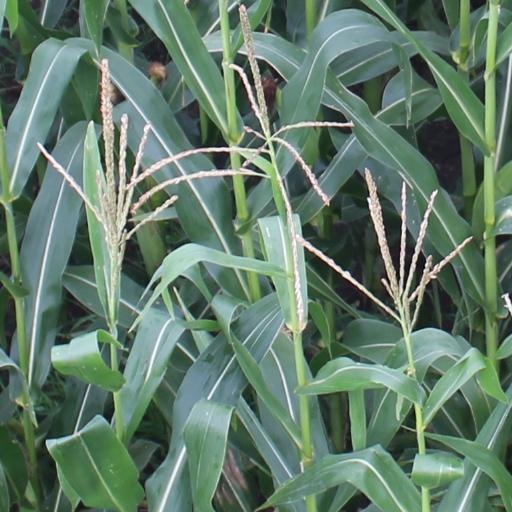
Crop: maize; corn